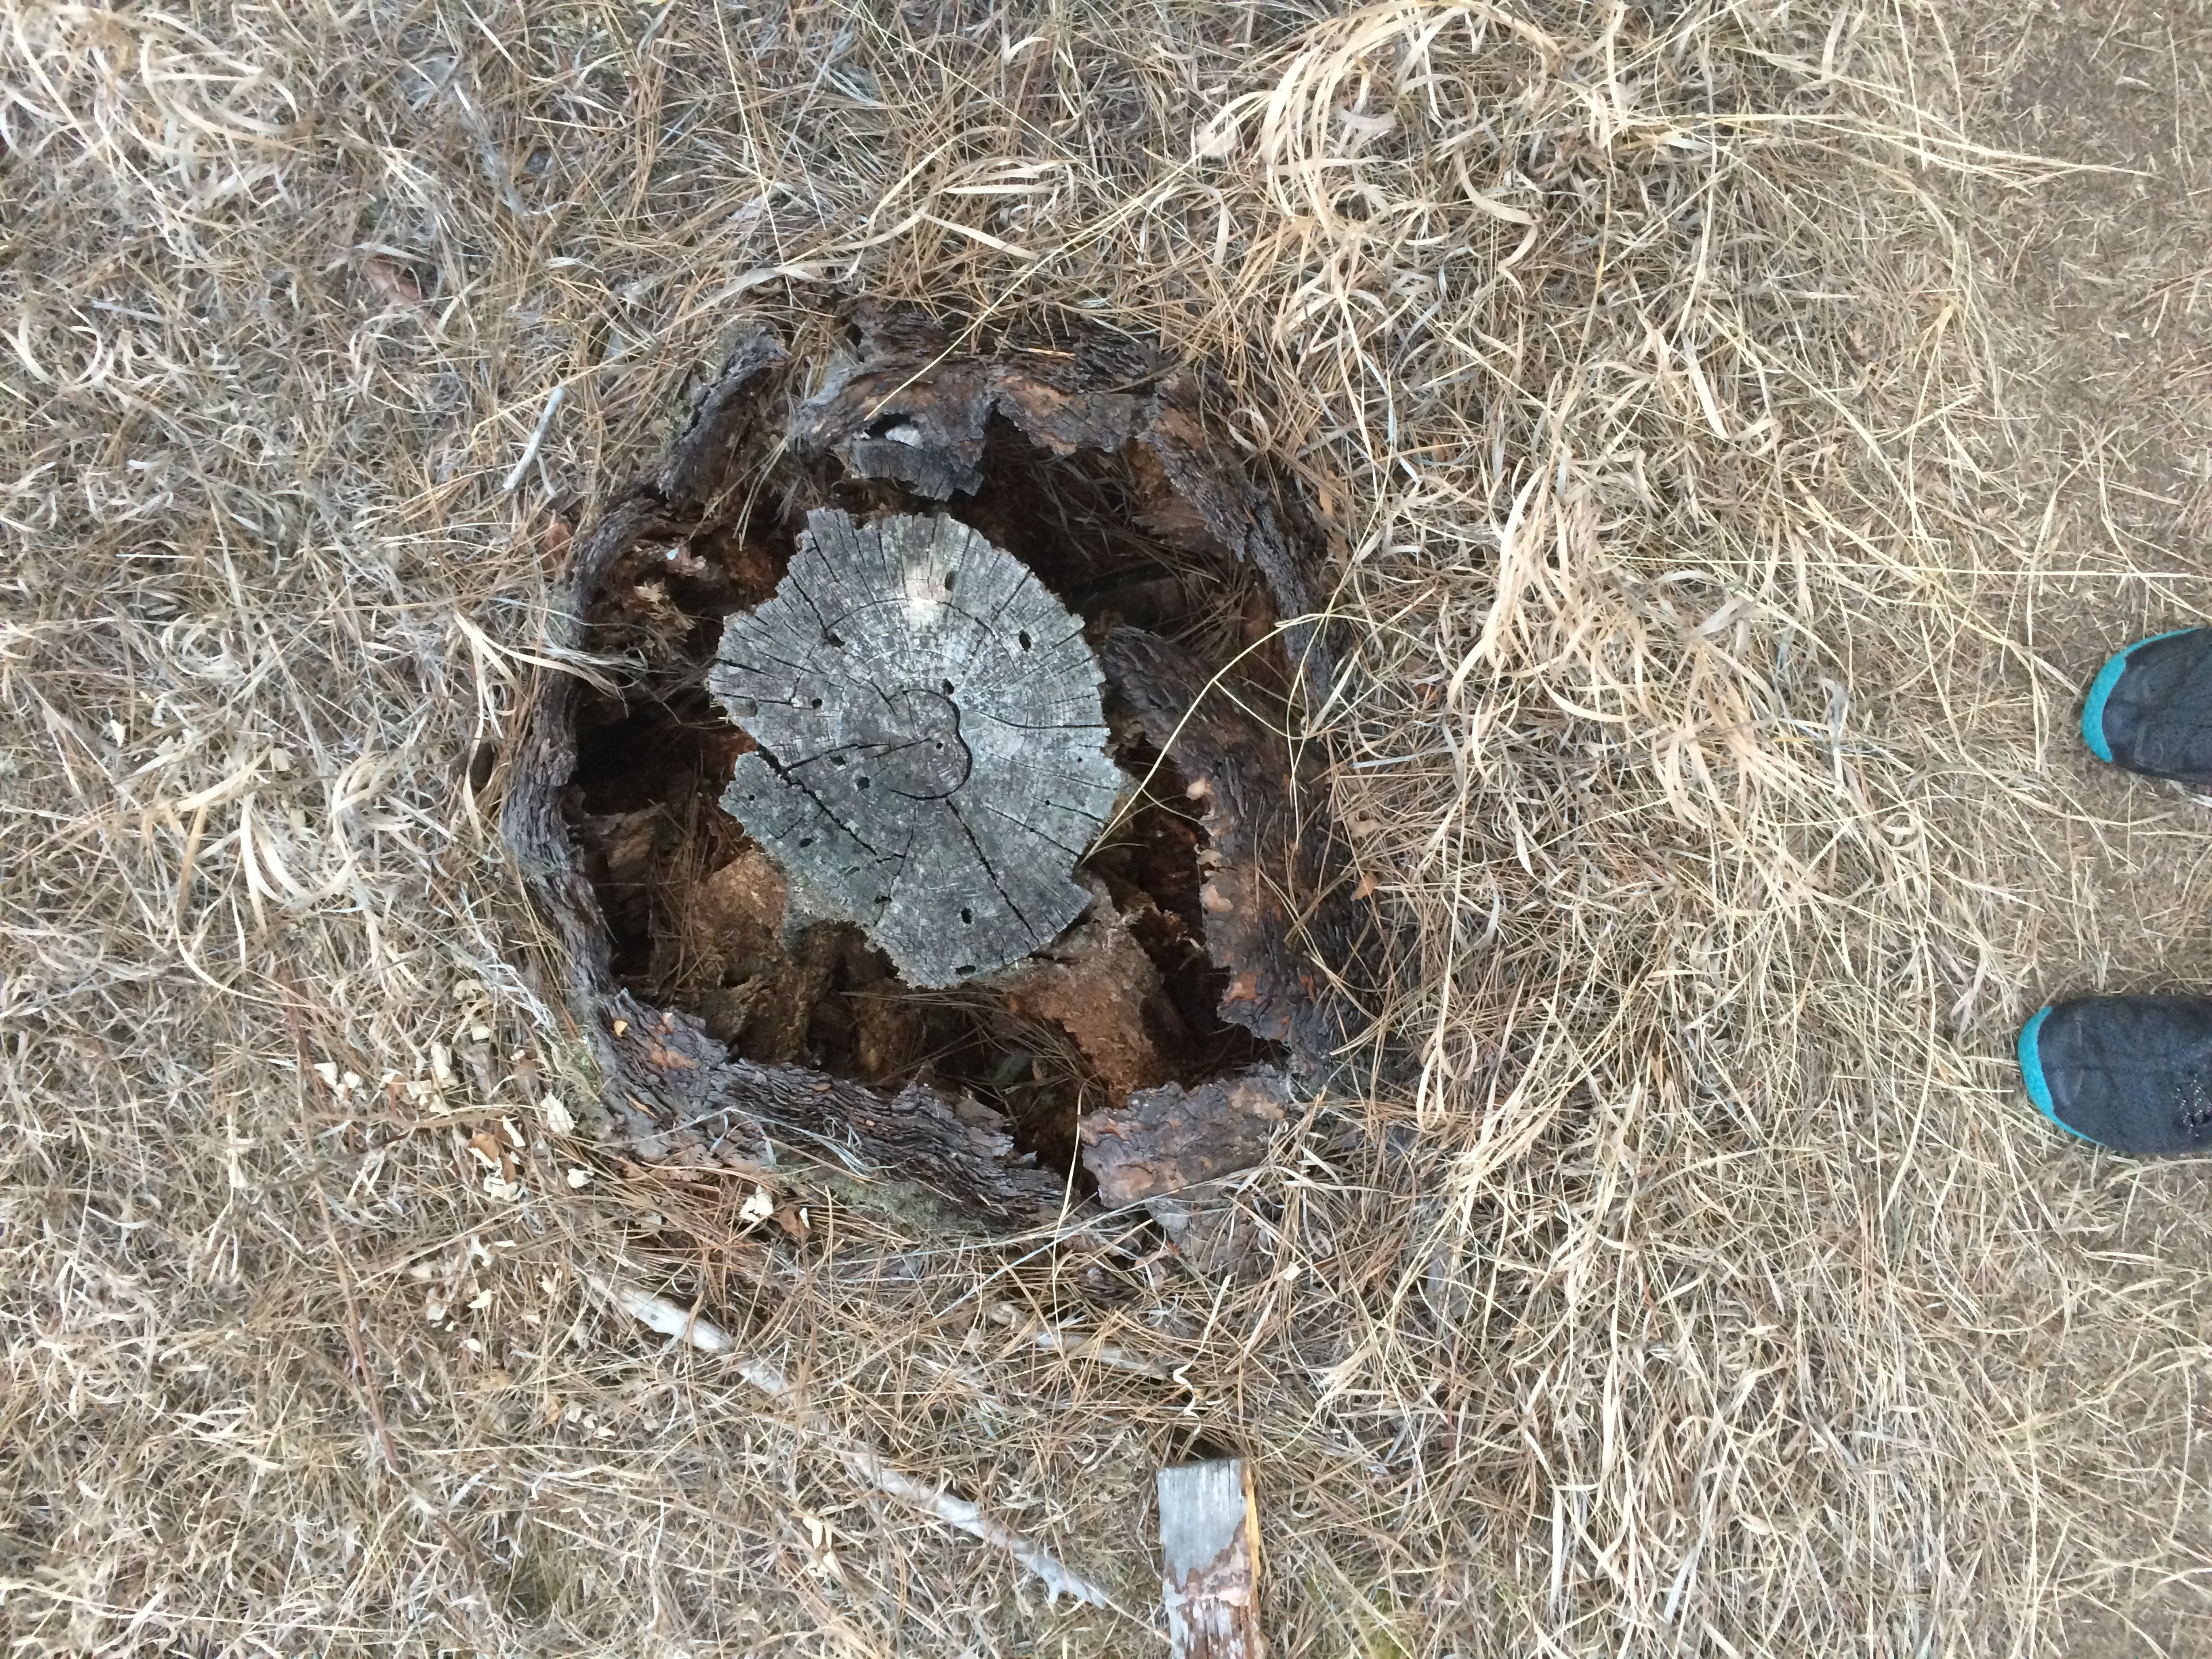
wildlife, nest